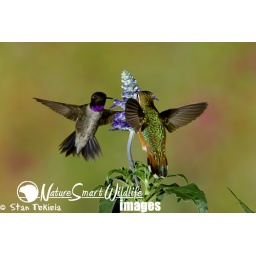
Black-chinned Hummingbird, Archilochus alexandri, adult male at flower taken in Amado Arizona